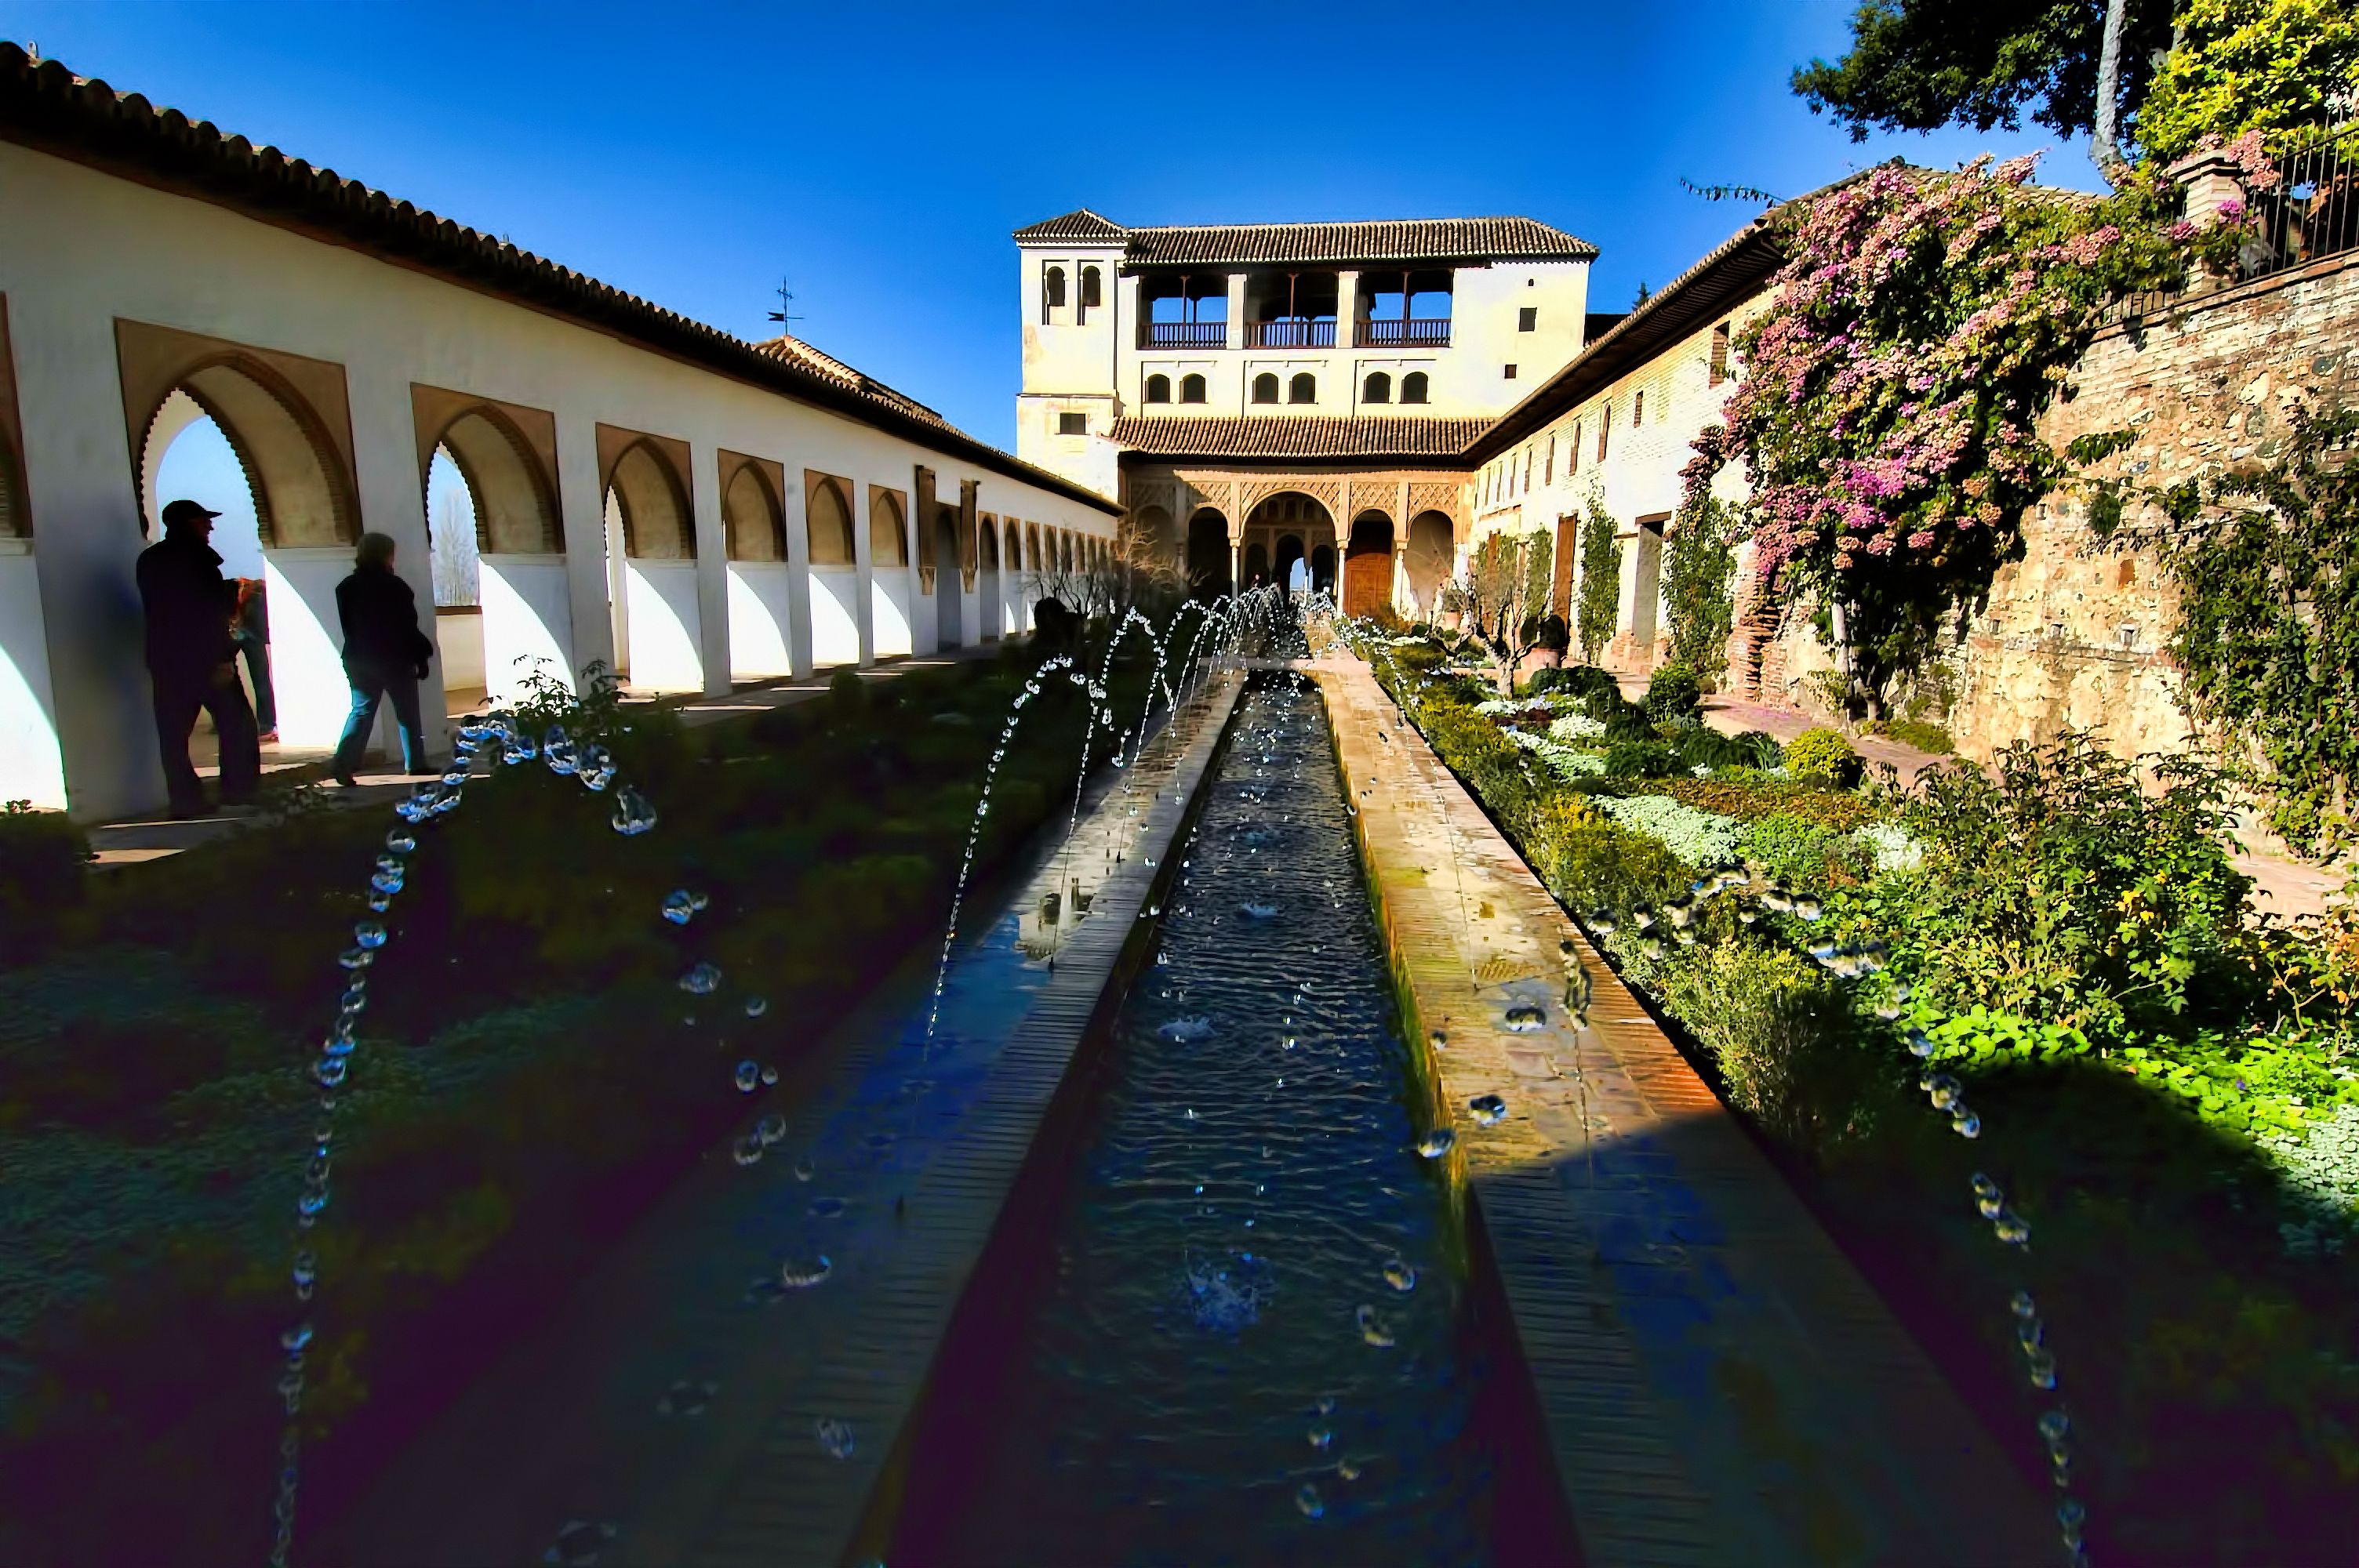
bridge, reflection, tourism, waterway